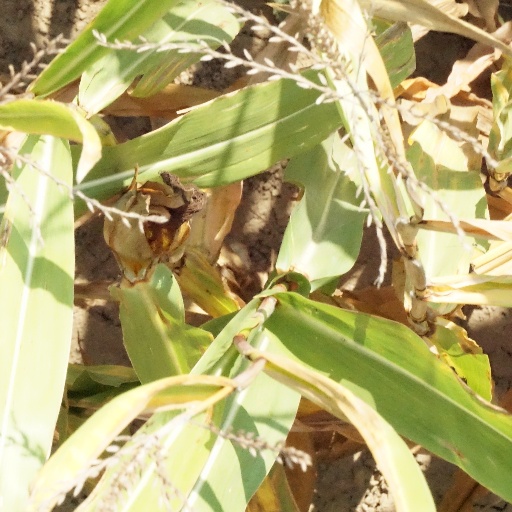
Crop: maize; corn